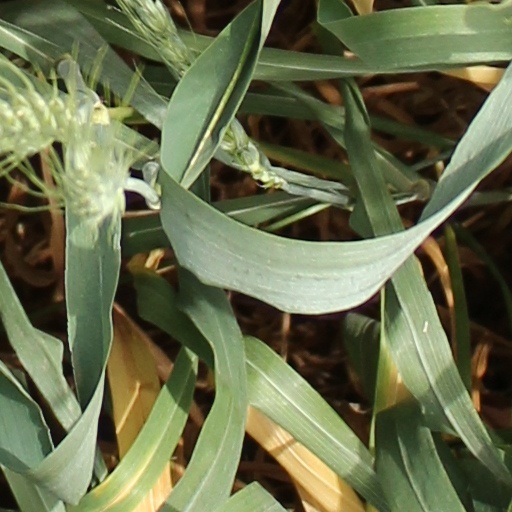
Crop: wheat